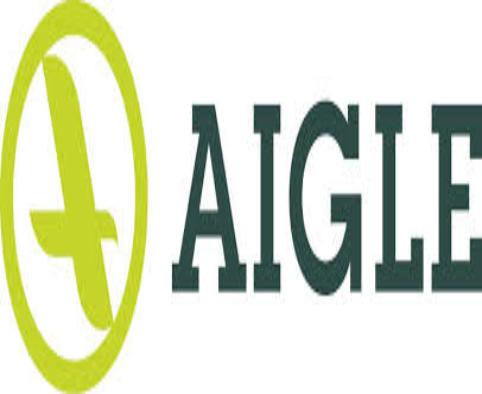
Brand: Aigle
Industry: Clothes